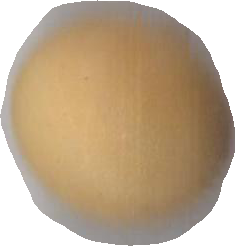
Variety: Dega